Oomai Vizhigal

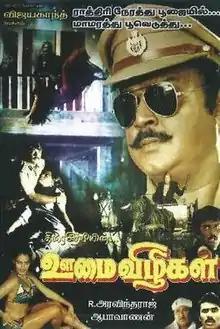
Poster

Oomai Vizhigal is a 1986 Indian Tamil-language crime thriller film directed by R. Aravindraj. The film stars Vijayakanth, Arun Pandian, Karthik, Chandrasekhar and Jaishankar, along with Ravichandran and Malaysia Vasudevan in a negative role. Produced and written by Aabavanan, it was released on 15 August 1986 and became a major success.